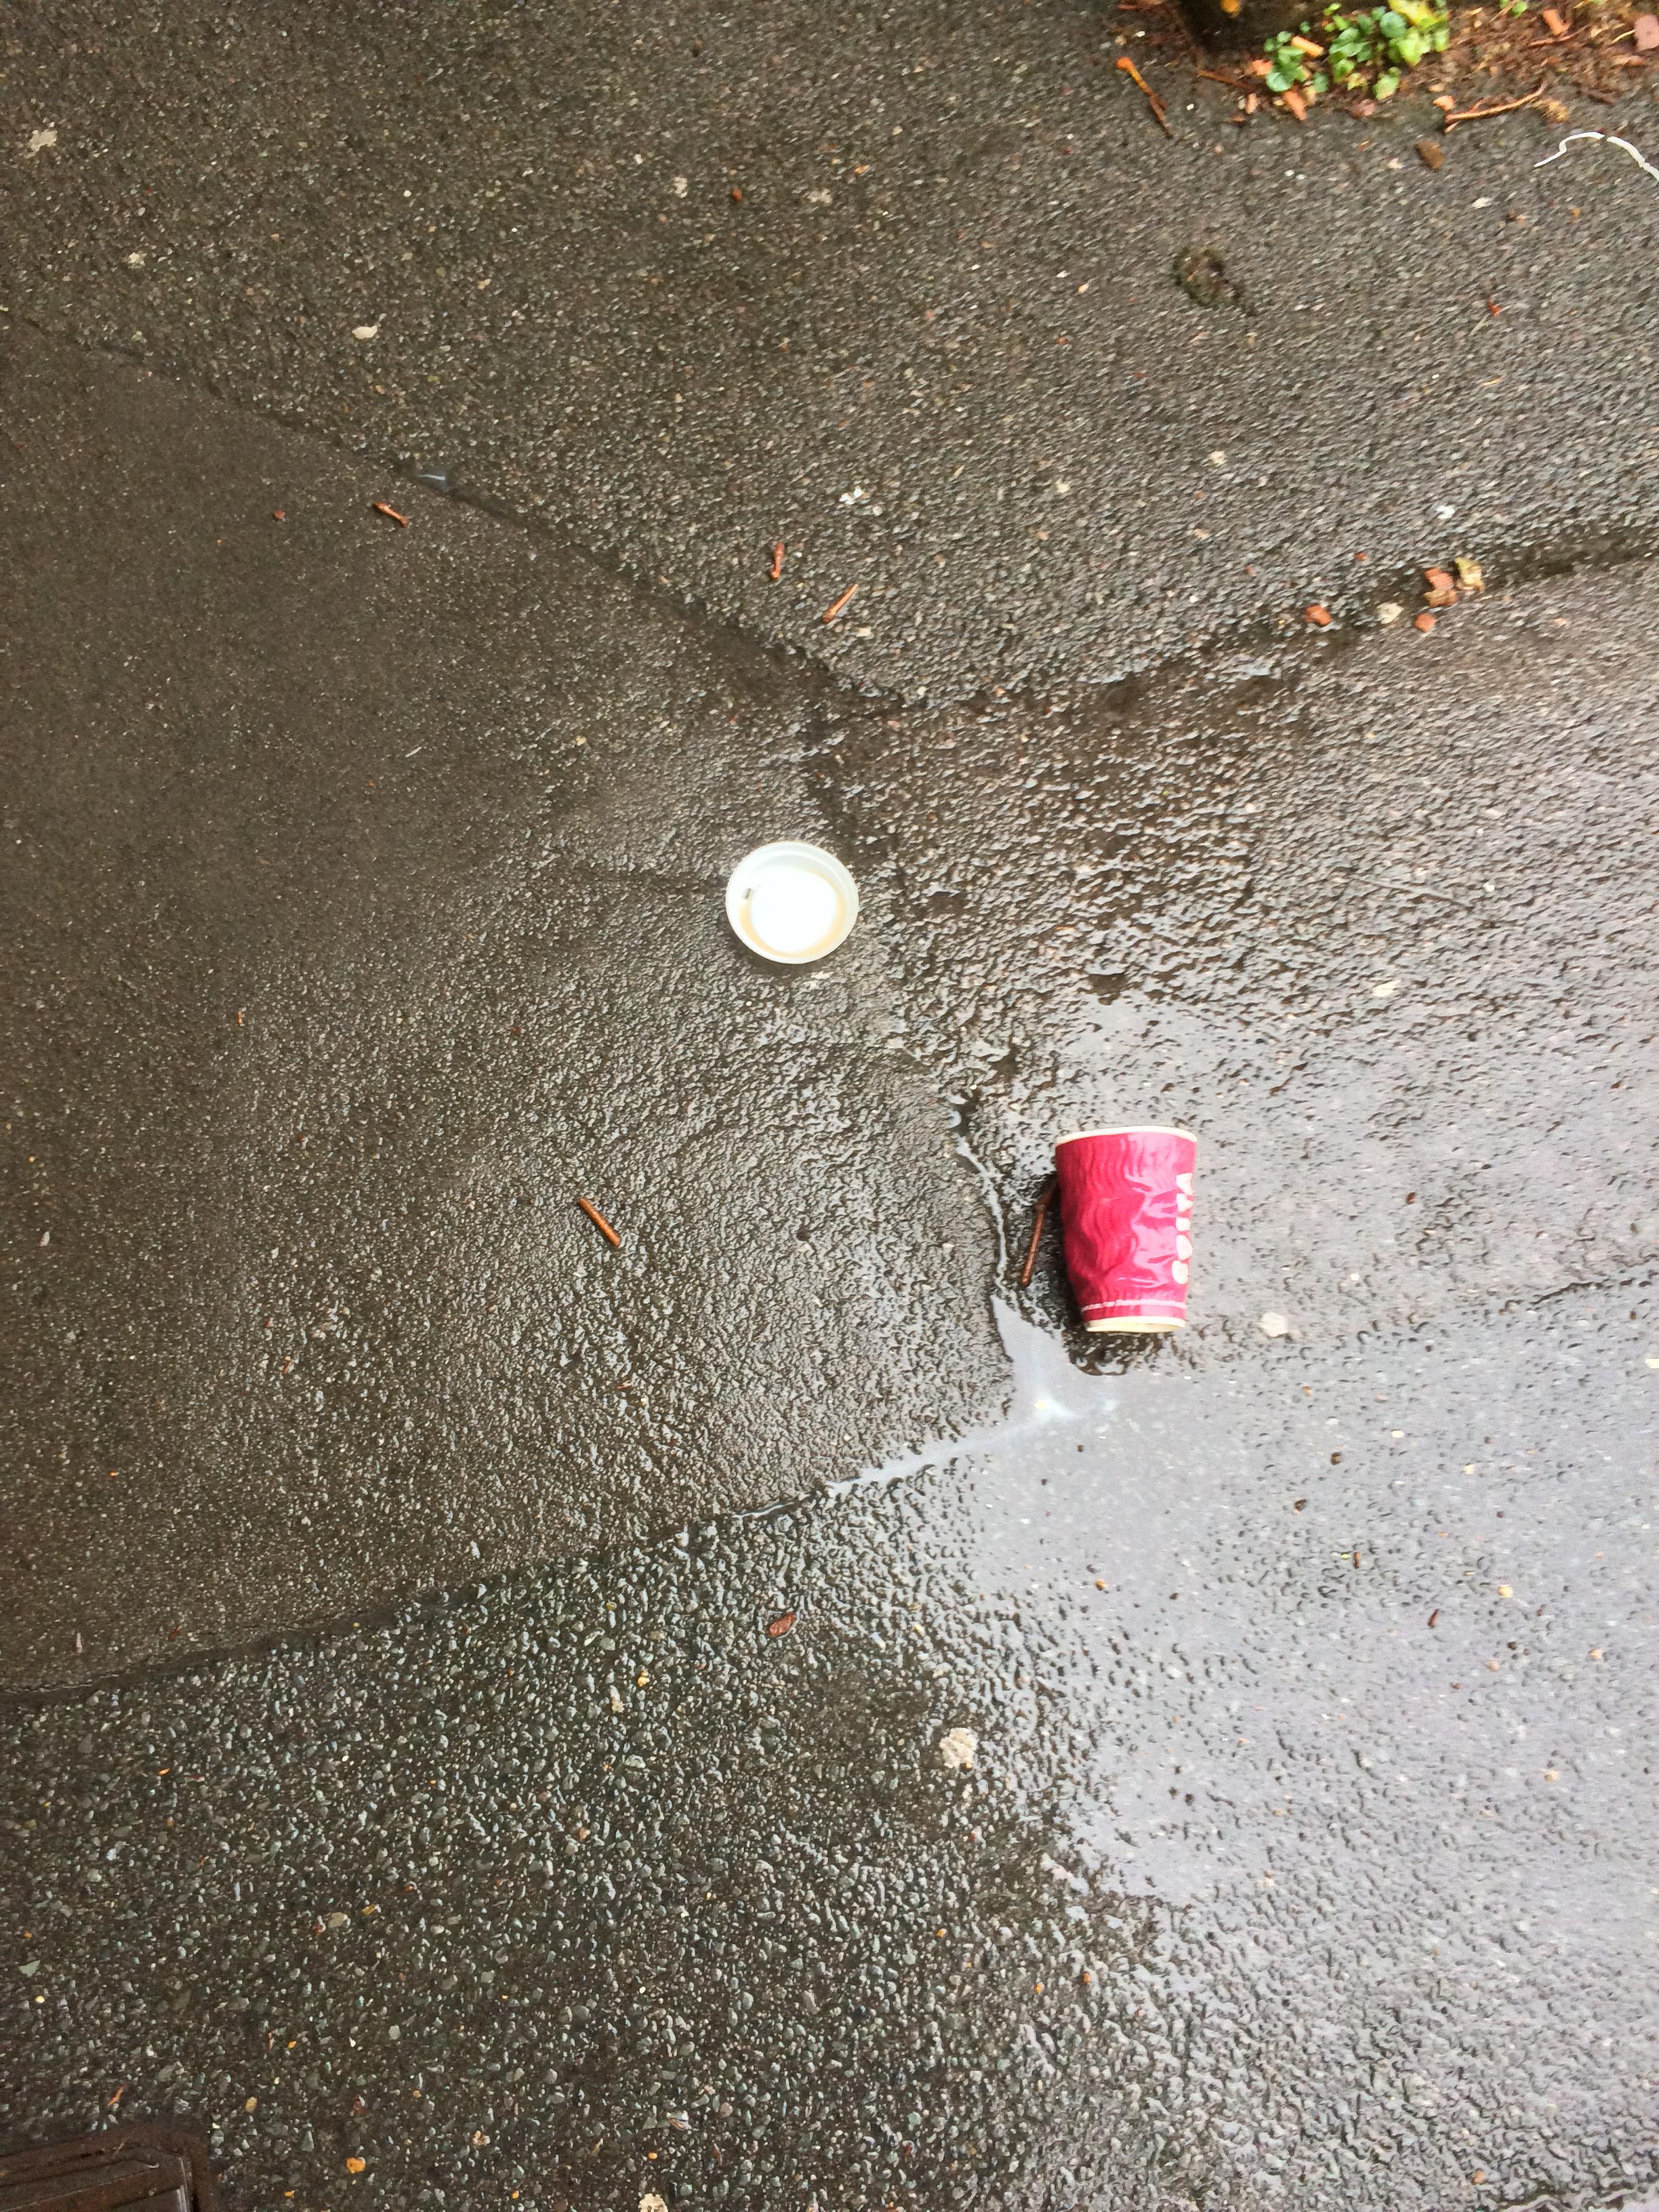
Object: Paper cup (Cup)

Object: Plastic lid (Lid)